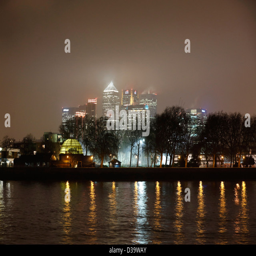
a city pictured at night in the foreground